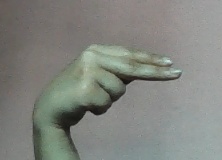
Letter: ain